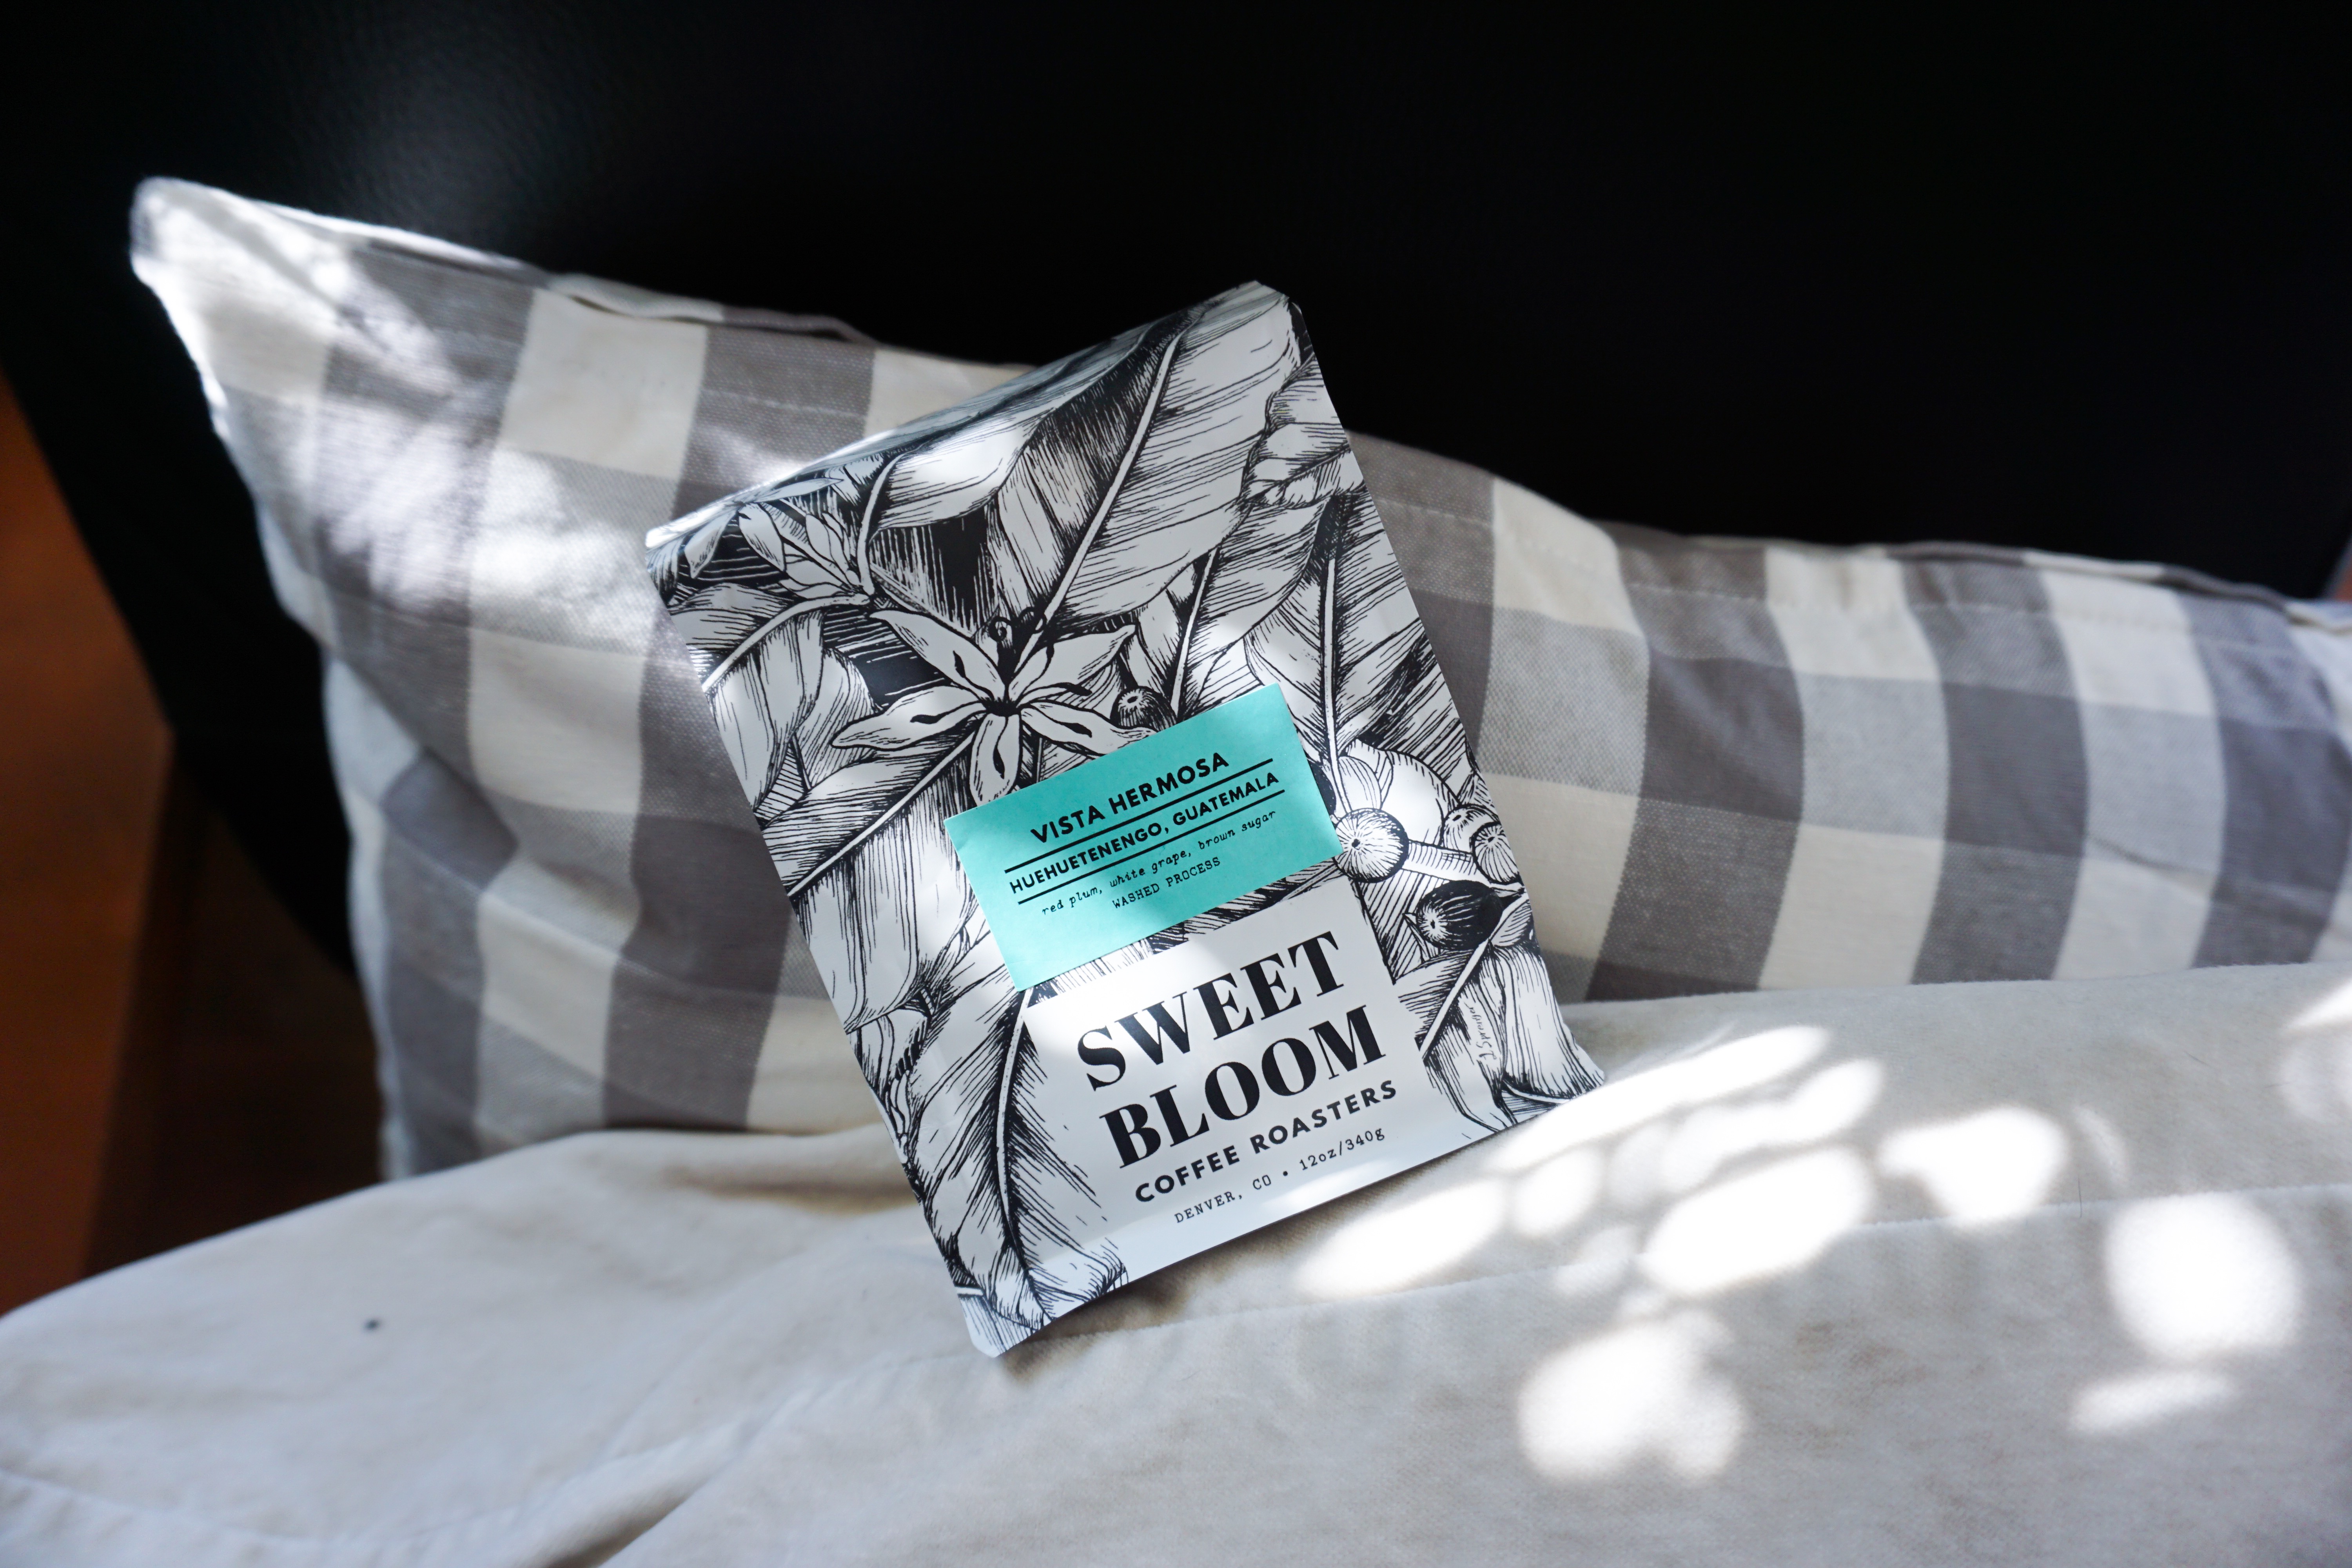
material, textile